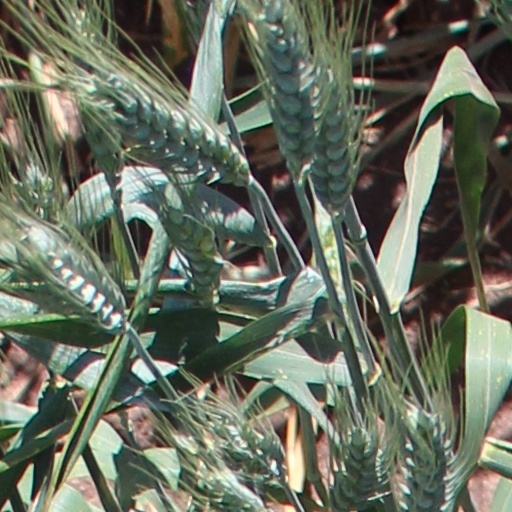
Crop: wheat